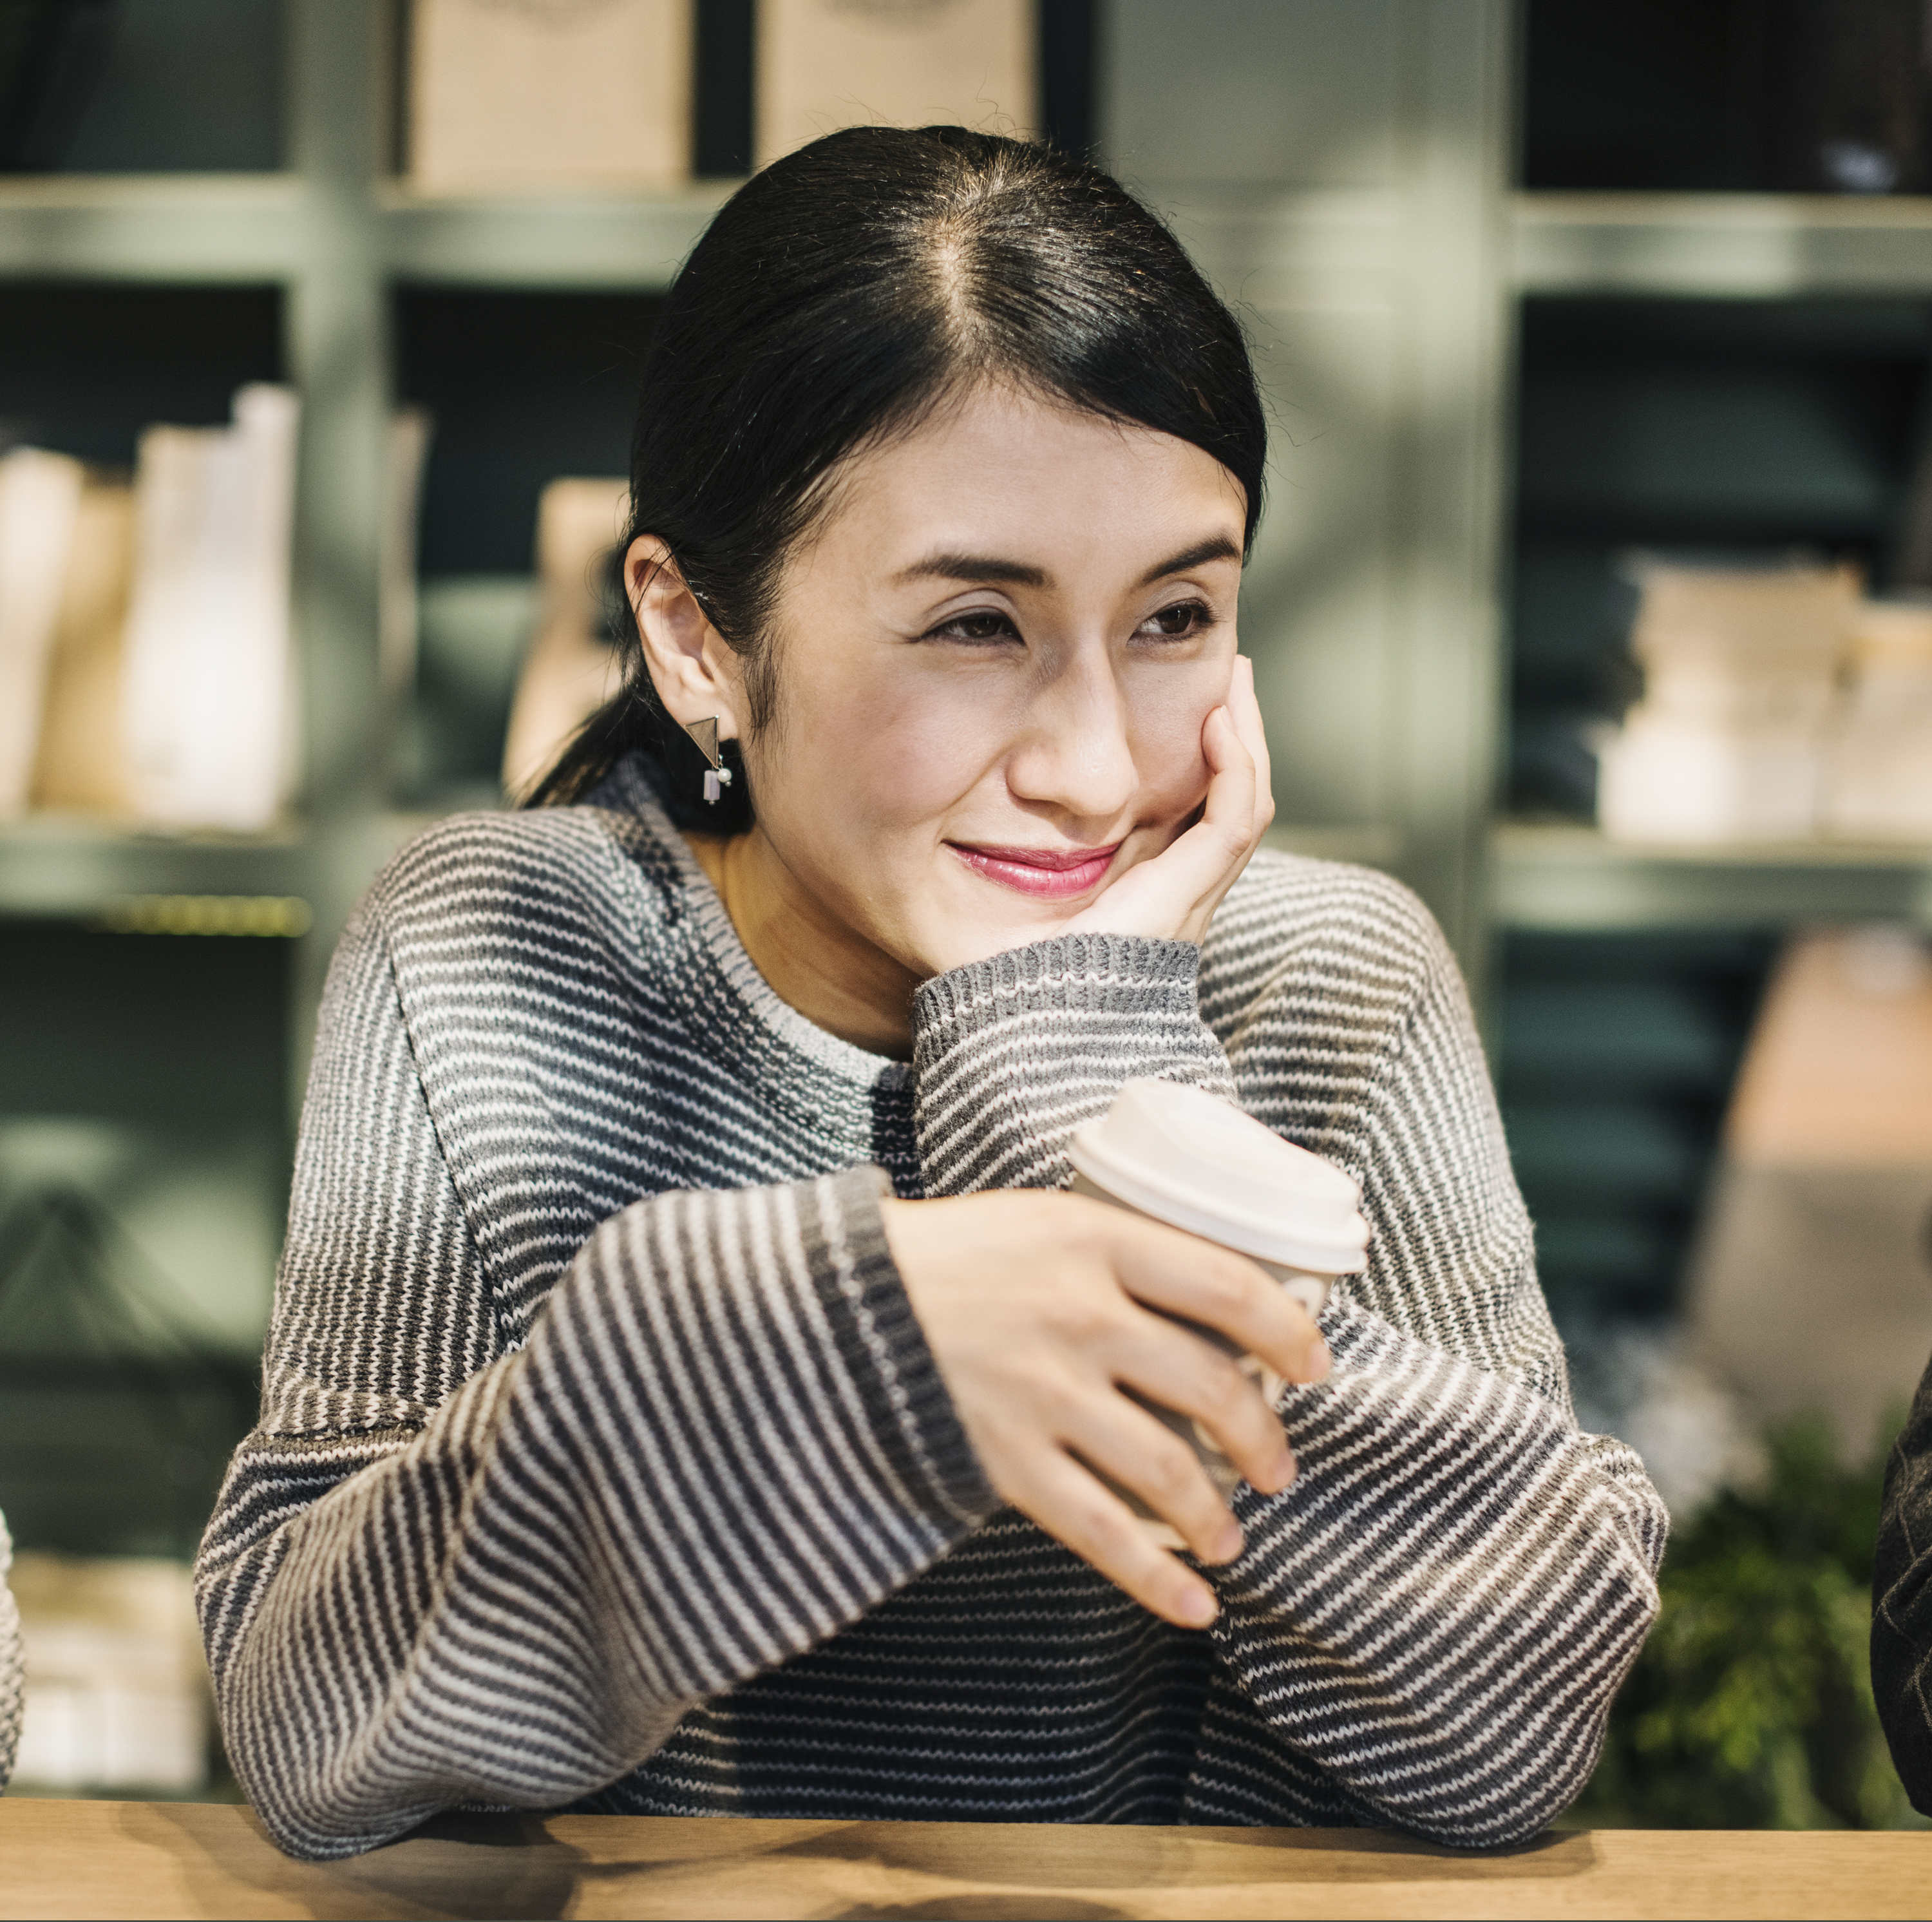
asian, awake, beautiful, beverage, break, breakfast, brewed, coffee, caffeine, calm, cappuccino, cheerful, girl, black hair, smile